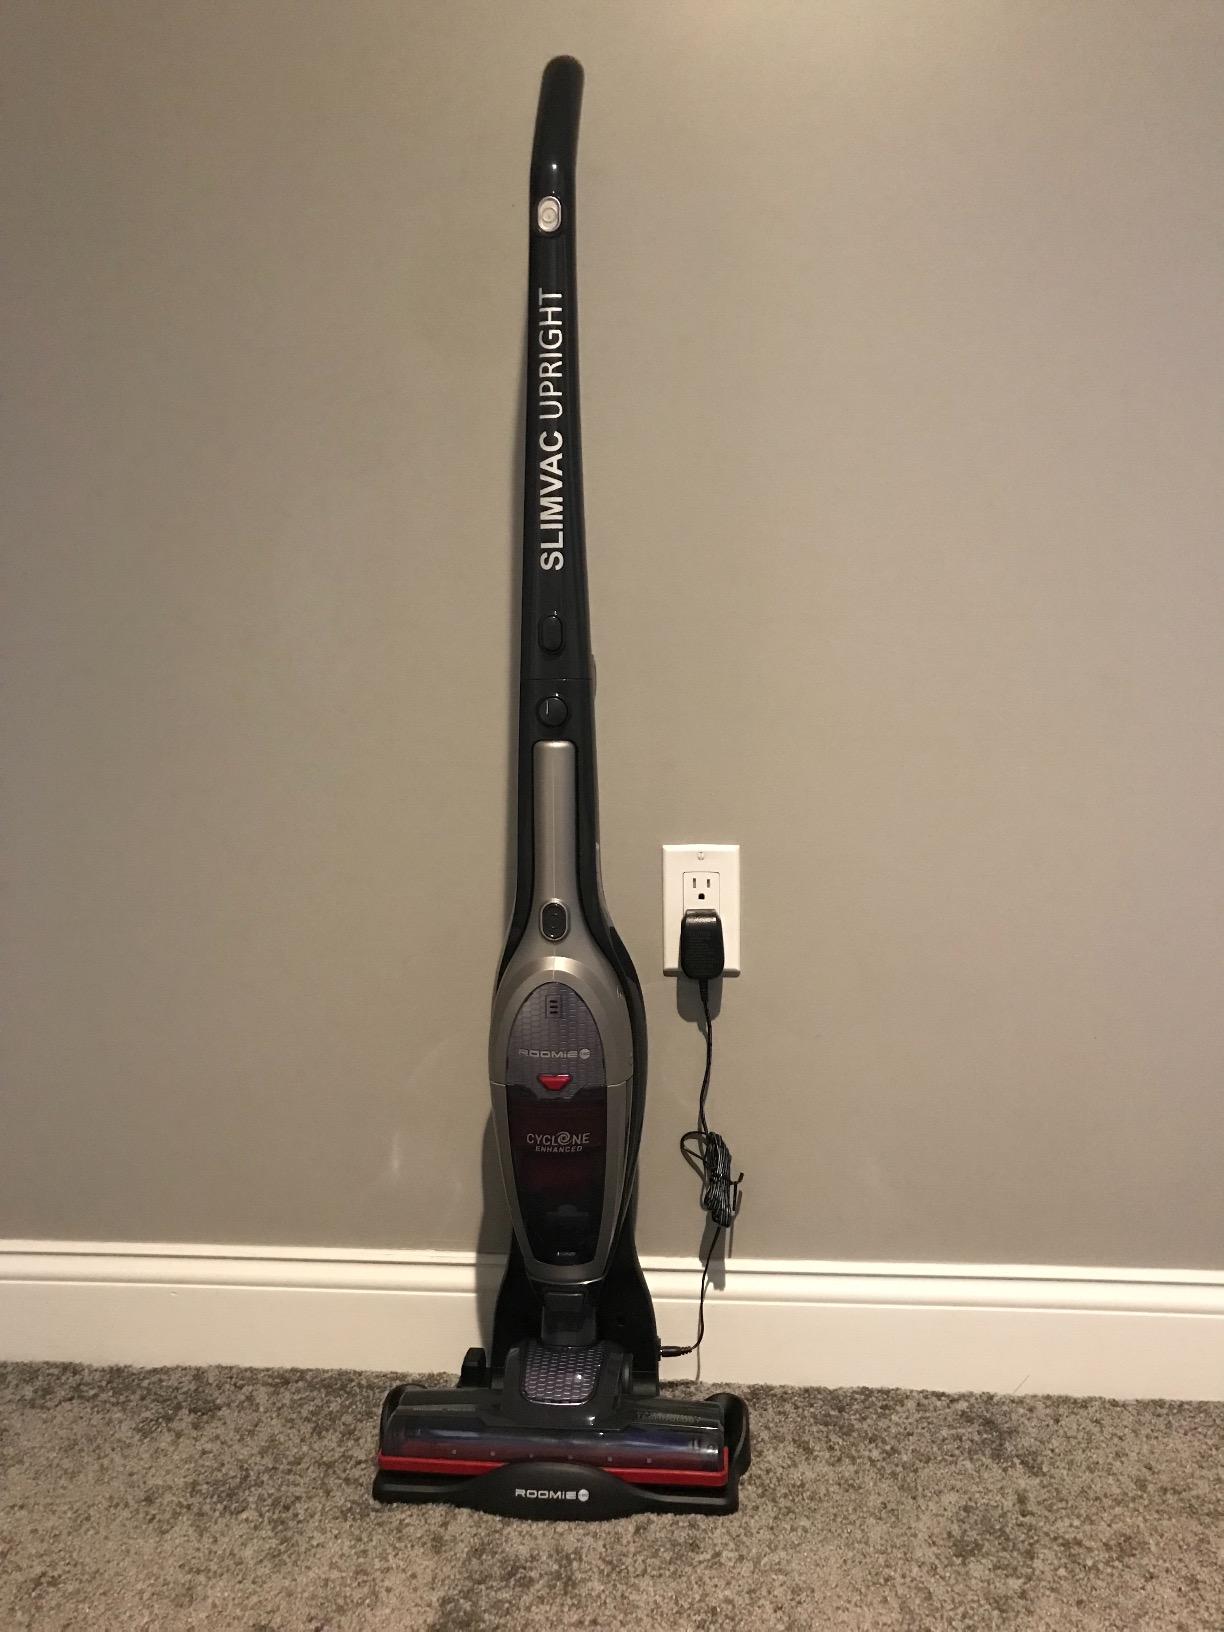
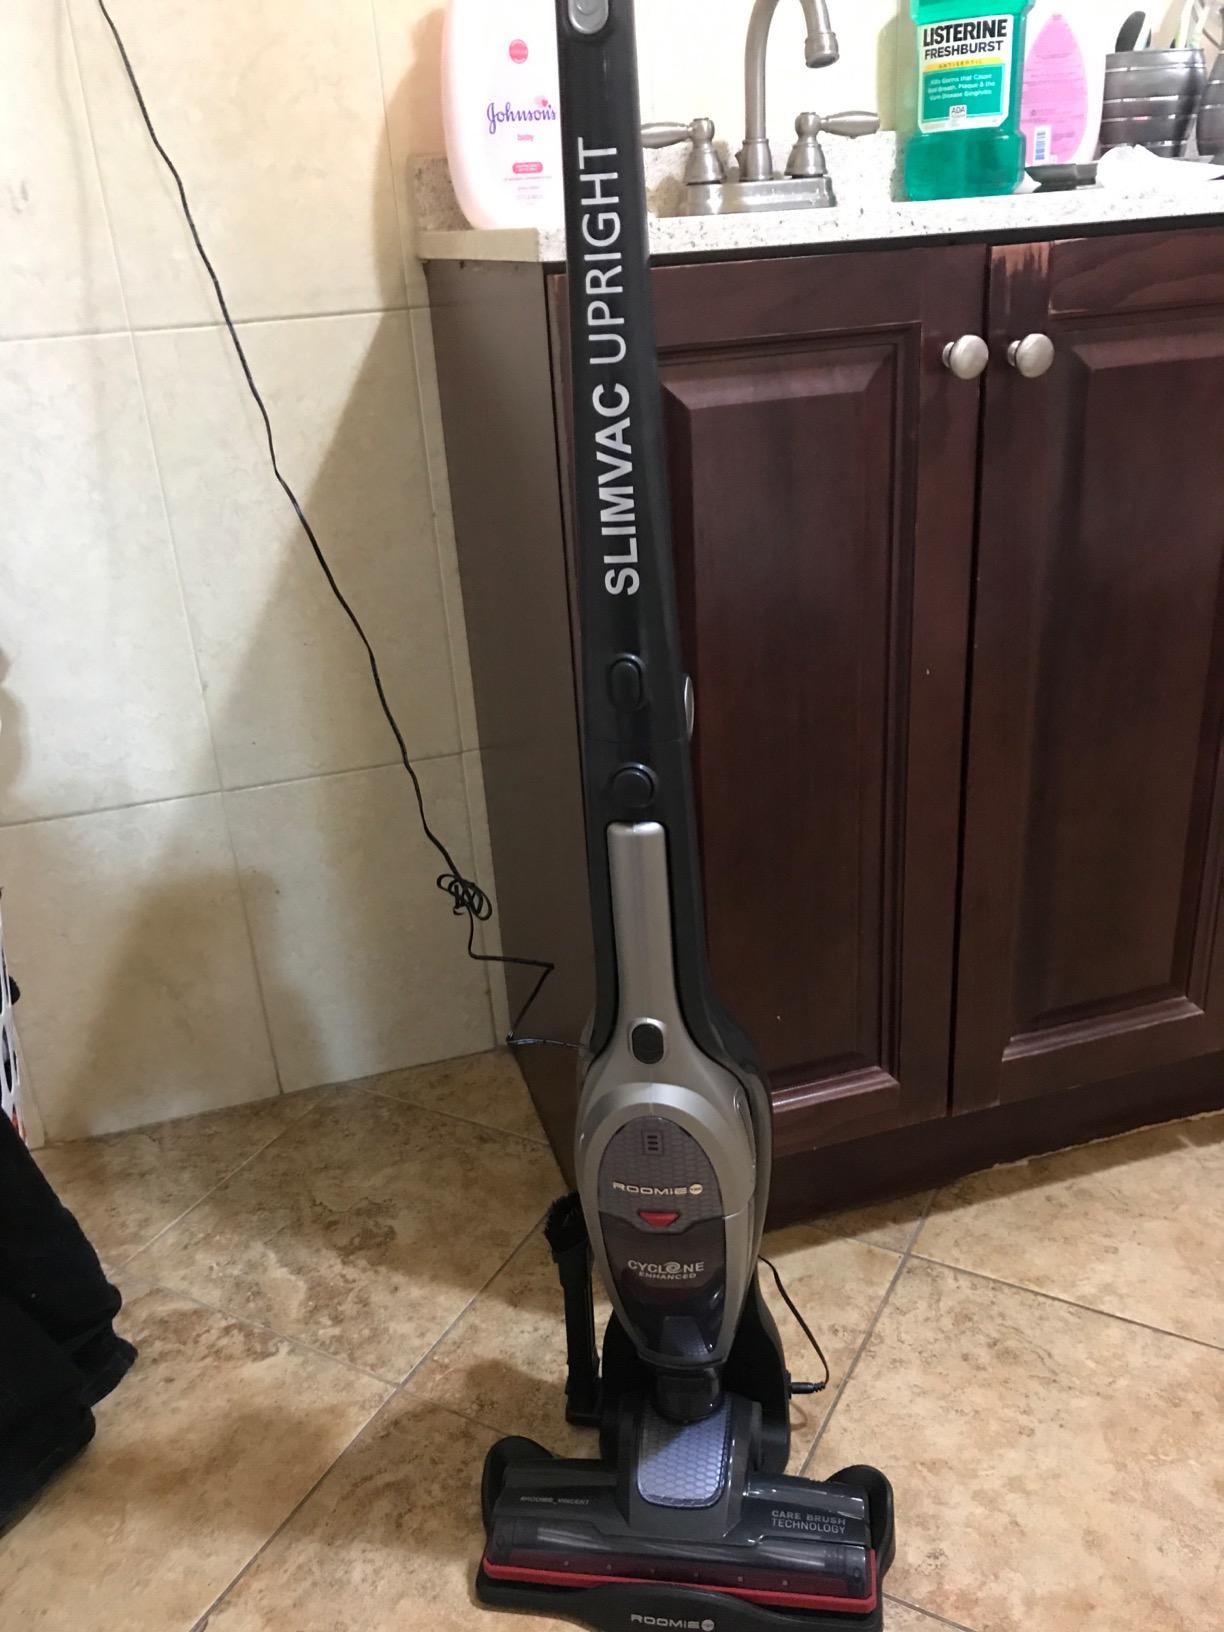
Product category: items_vacuum
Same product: yes